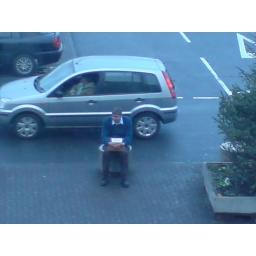
pleasant man sitting in ikea car park